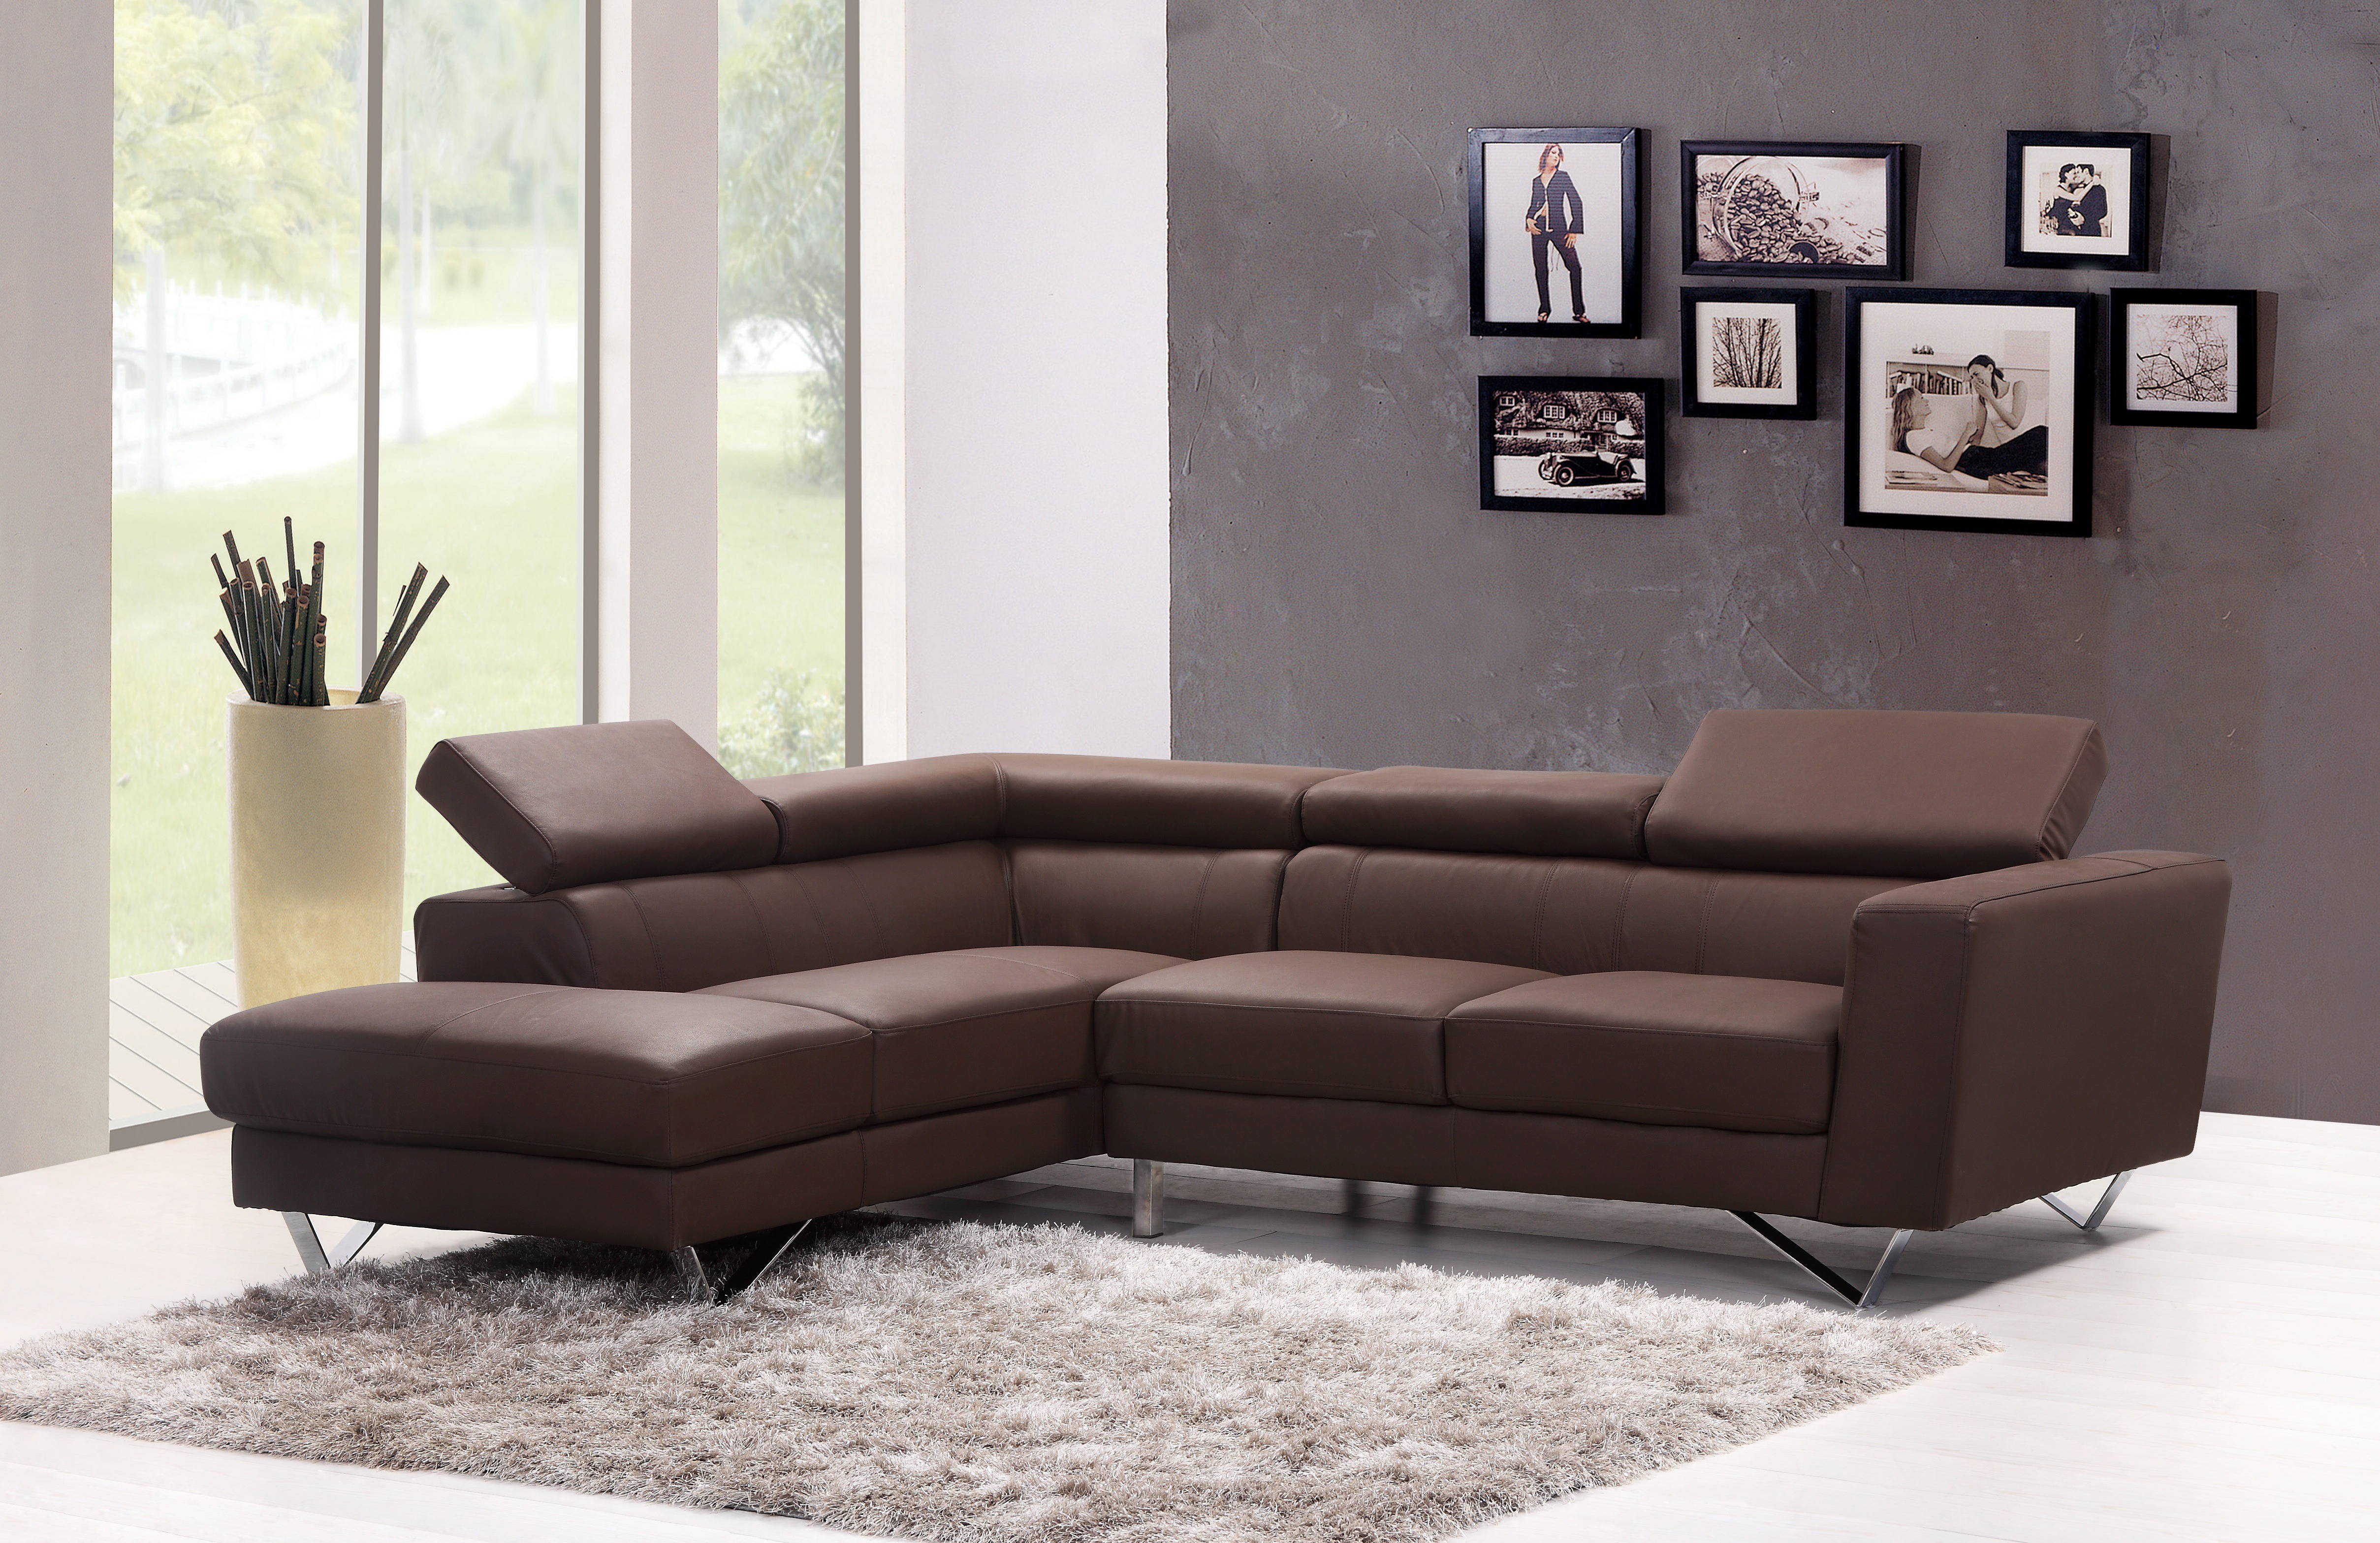
table, house, floor, seating, interior, window, home, decoration, indoor, living room, furniture, room, sofa, decor, apartment, modern, couch, interior design, relaxing, indoors, luxury, carpet, elegant, domestic, contemporary, stylish, luxurious, interior decoration, chaise longue, loveseat, studio couch, sofa bed, reisdence